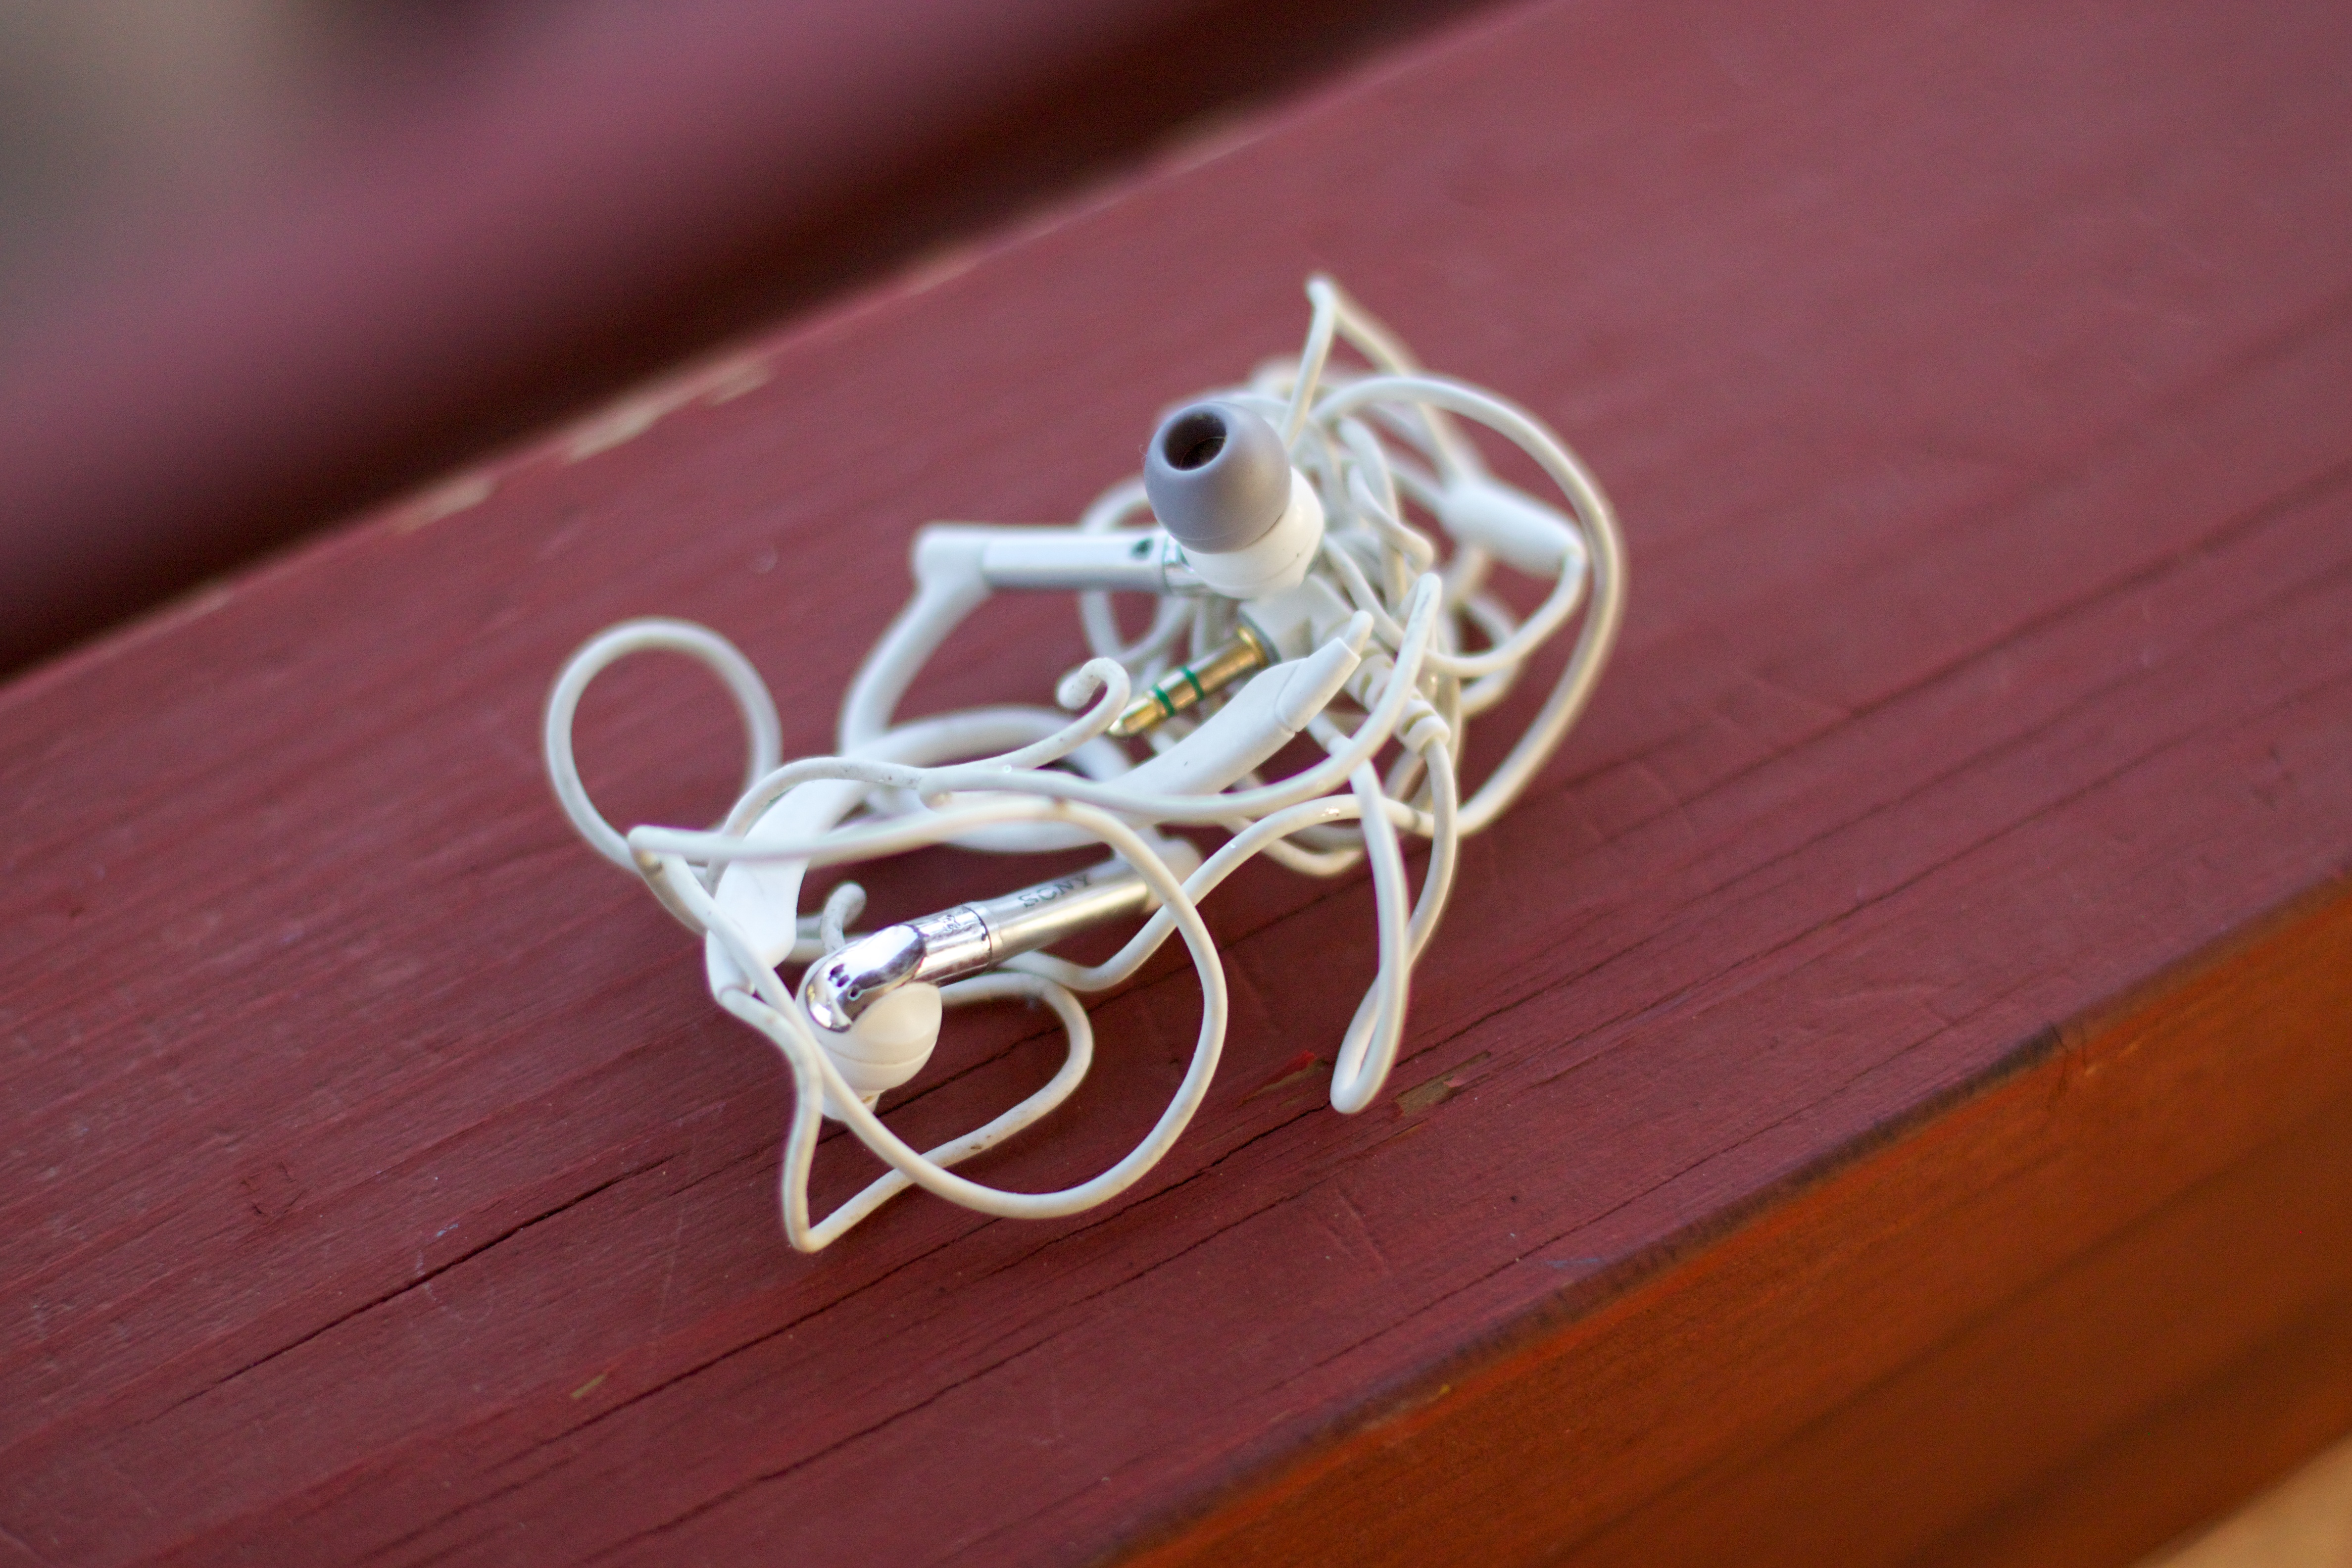
white, ring, pink, jewellery, art, earrings, ds106, fashion accessory